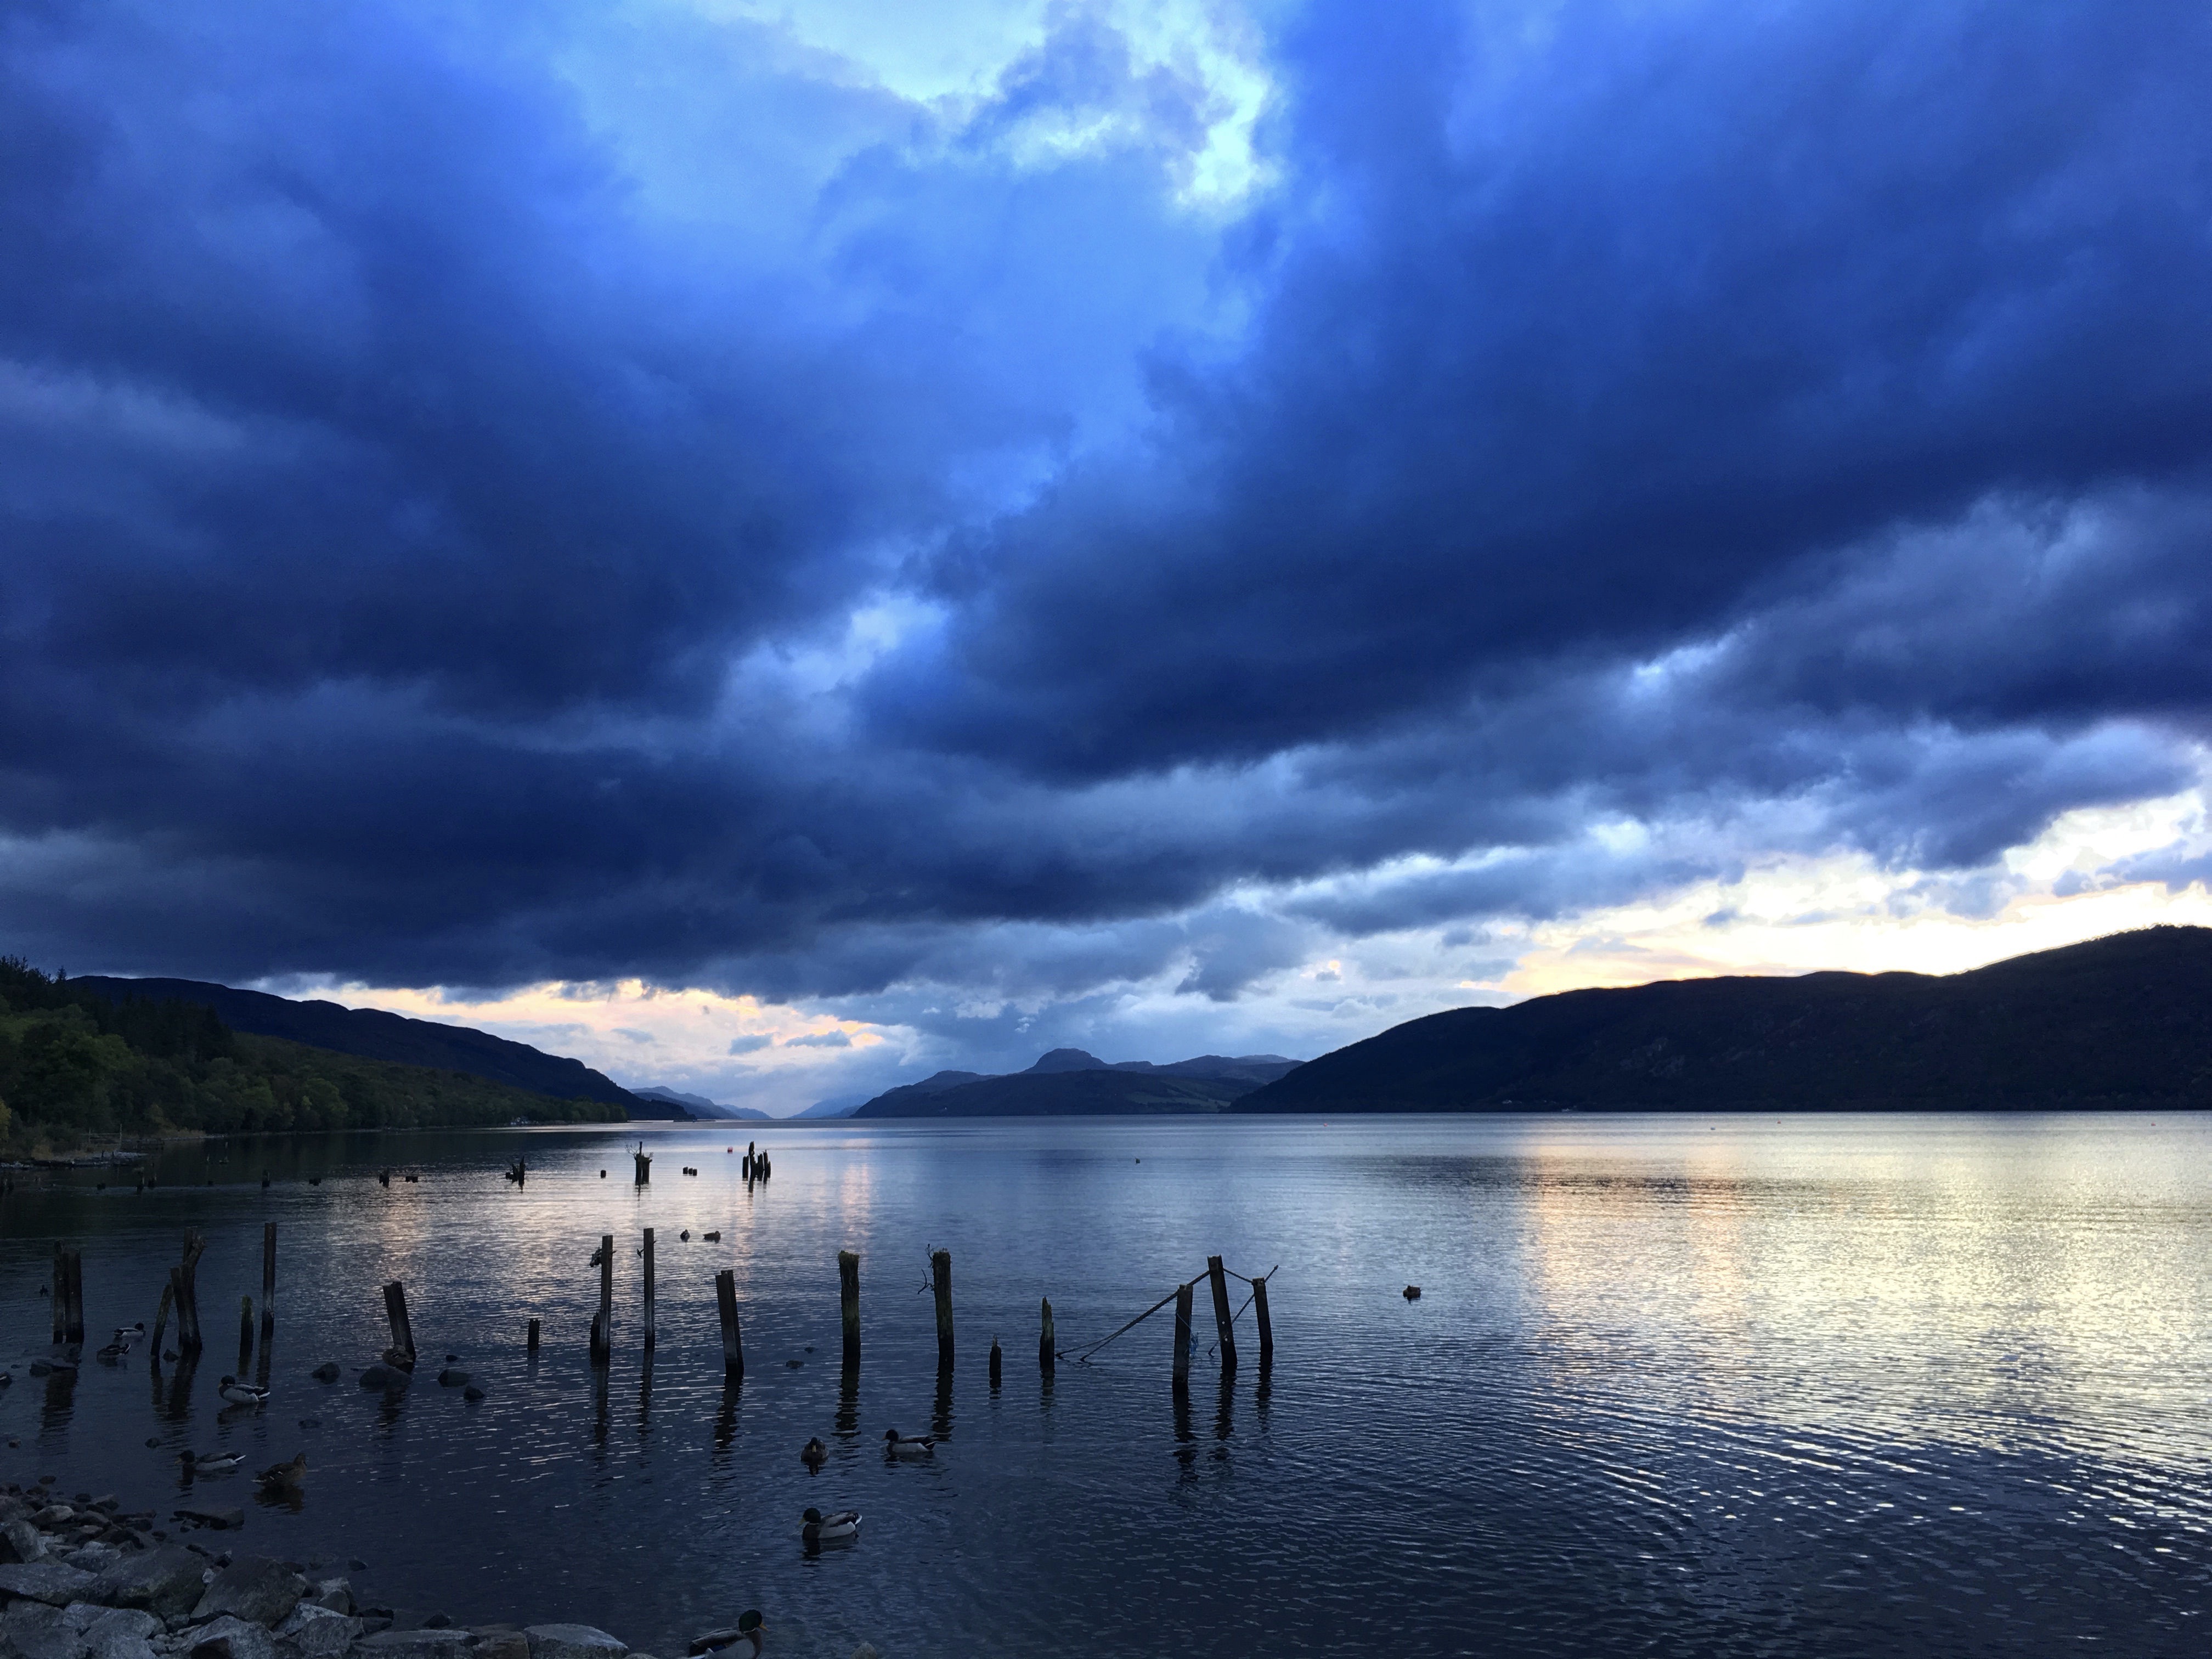
sea, water, nature, horizon, mountain, cloud, sky, sunset, sunlight, morning, lake, dawn, dusk, evening, reflection, weather, body of water, clouds, scotland, loch, evening sun, highlands and islands, loch ness, meteorological phenomenon, atmospheric phenomenon